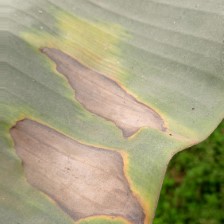
Label: cordana